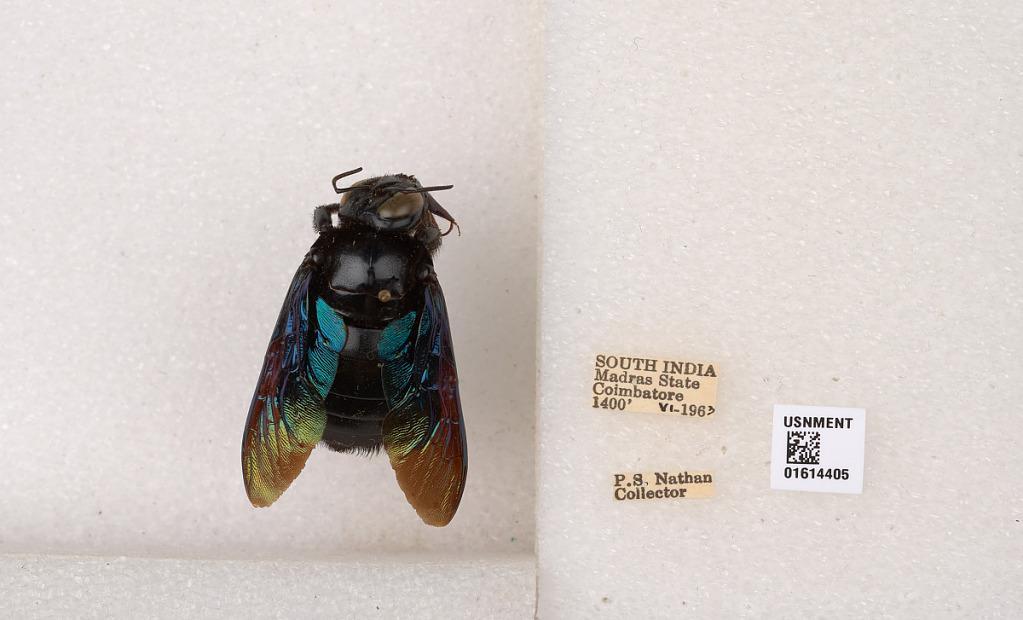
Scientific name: Xylocopa (Mesotrichia) tenuiscapa Westwood
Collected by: P. Nathan
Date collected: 1963-6-1
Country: India
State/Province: Tamil Nadu
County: Coimbatore
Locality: Coimbatore